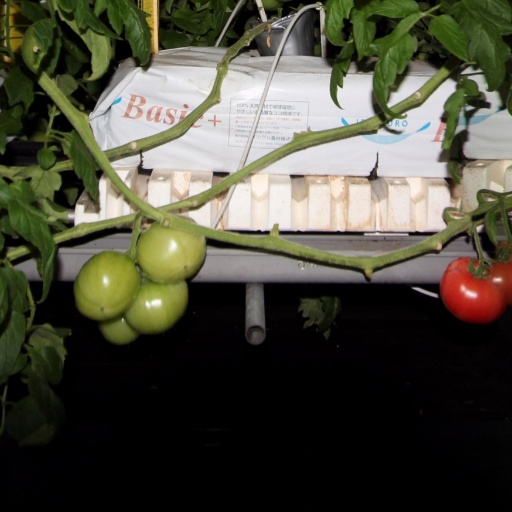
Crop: tomato